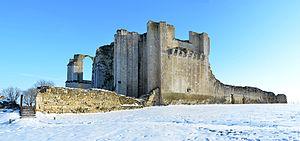
Cathédrale Saint-Pierre de Maillezais - Vendée
La cathédrale Saint-Pierre de Maillezais est une ancienne église abbatiale, convertie en 1317 en cathédrale, située à Maillezais, dans le département de la Vendée. Elle demeure le siège de l'évêché de Maillezais jusqu'en 1648, date à laquelle le siège épiscopal est transféré dans la cathédrale Saint-Barthélémy-du-Grand-Temple, à La Rochelle.